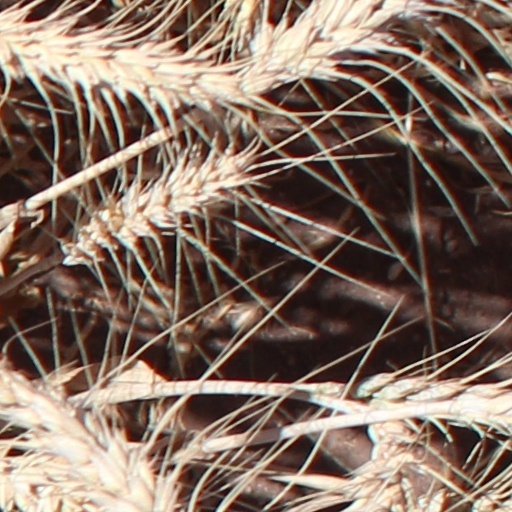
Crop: wheat